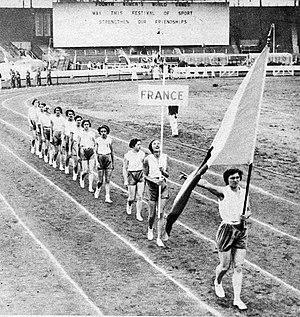
4èmes Jeux mondiaux féminins de Londres, août 1934, Lucienne Velu porte-drapeau de la délégation des onze françaises (devant Jacqueline Laudré).
Jacqueline Mulot est une athlète française, spécialiste des courses des courses de haies, du saut en hauteur et du saut en longueur.
Lucienne Velu-Chapillon épouse Odoul est une athlète et basketteuse française.
Les Jeux mondiaux féminins, initialement appelés Jeux olympiques féminins sont mis en place entre les deux guerres mondiales afin de permettre aux femmes de s'affronter au niveau mondial dans de multiples disciplines, devant le refus par le CIO de leur intégration dans les jeux classiques.
Les Jeux mondiaux féminins de 1934 sont la quatrième et dernière édition des Jeux mondiaux féminins et ont lieu du 9 au 11 août 1934 au White City Stadium de Londres.